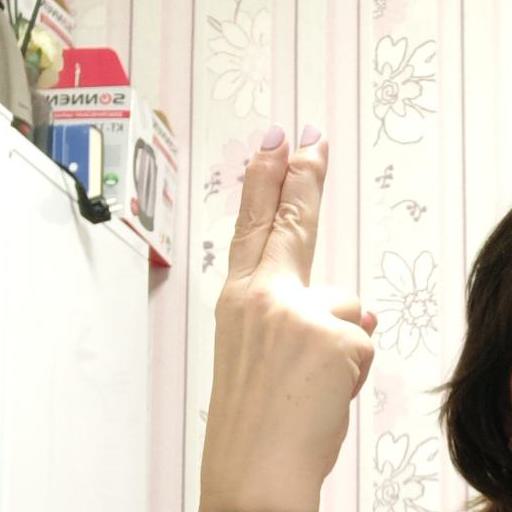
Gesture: two_up_inverted